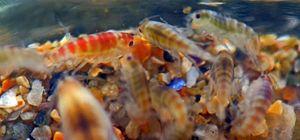
Talitrus saltator (ici dans un bocal de verre), sur la plage de la Palue, près du Cap de la Chèvre, sur la presqu'île de Crozon, dans le Finistère (Ouest de la France)
La Puce de mer, ou Talitre est un petit crustacé amphipode sauteur qui vit en bordure de mer, inféodé au supralittoral des plages de sable. Il y creuse de profondes galeries où il s'abrite la journée.